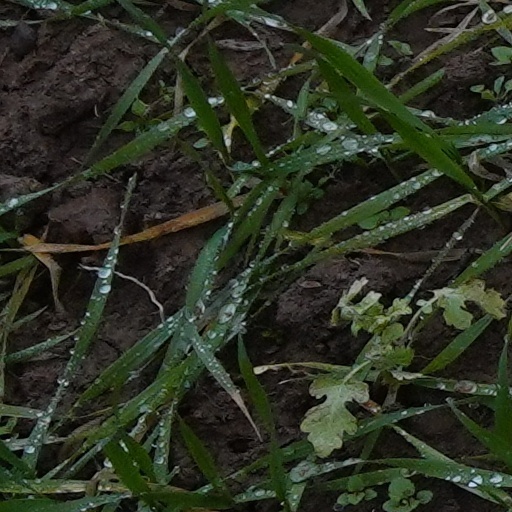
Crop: wheat